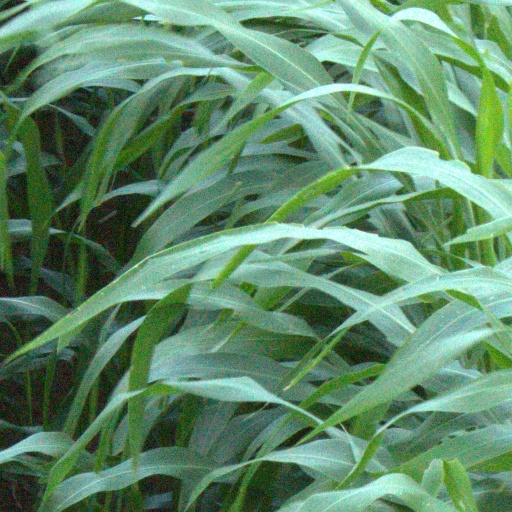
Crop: sorghum